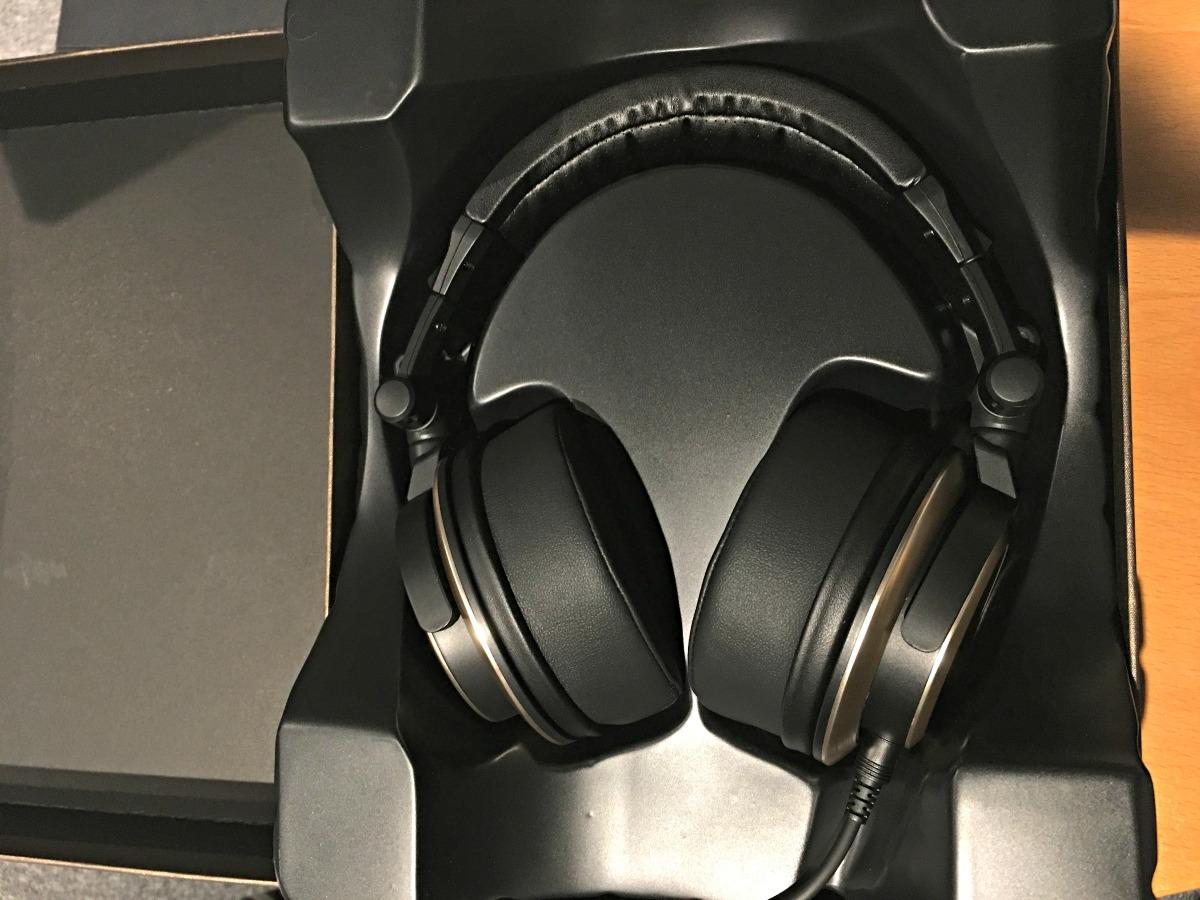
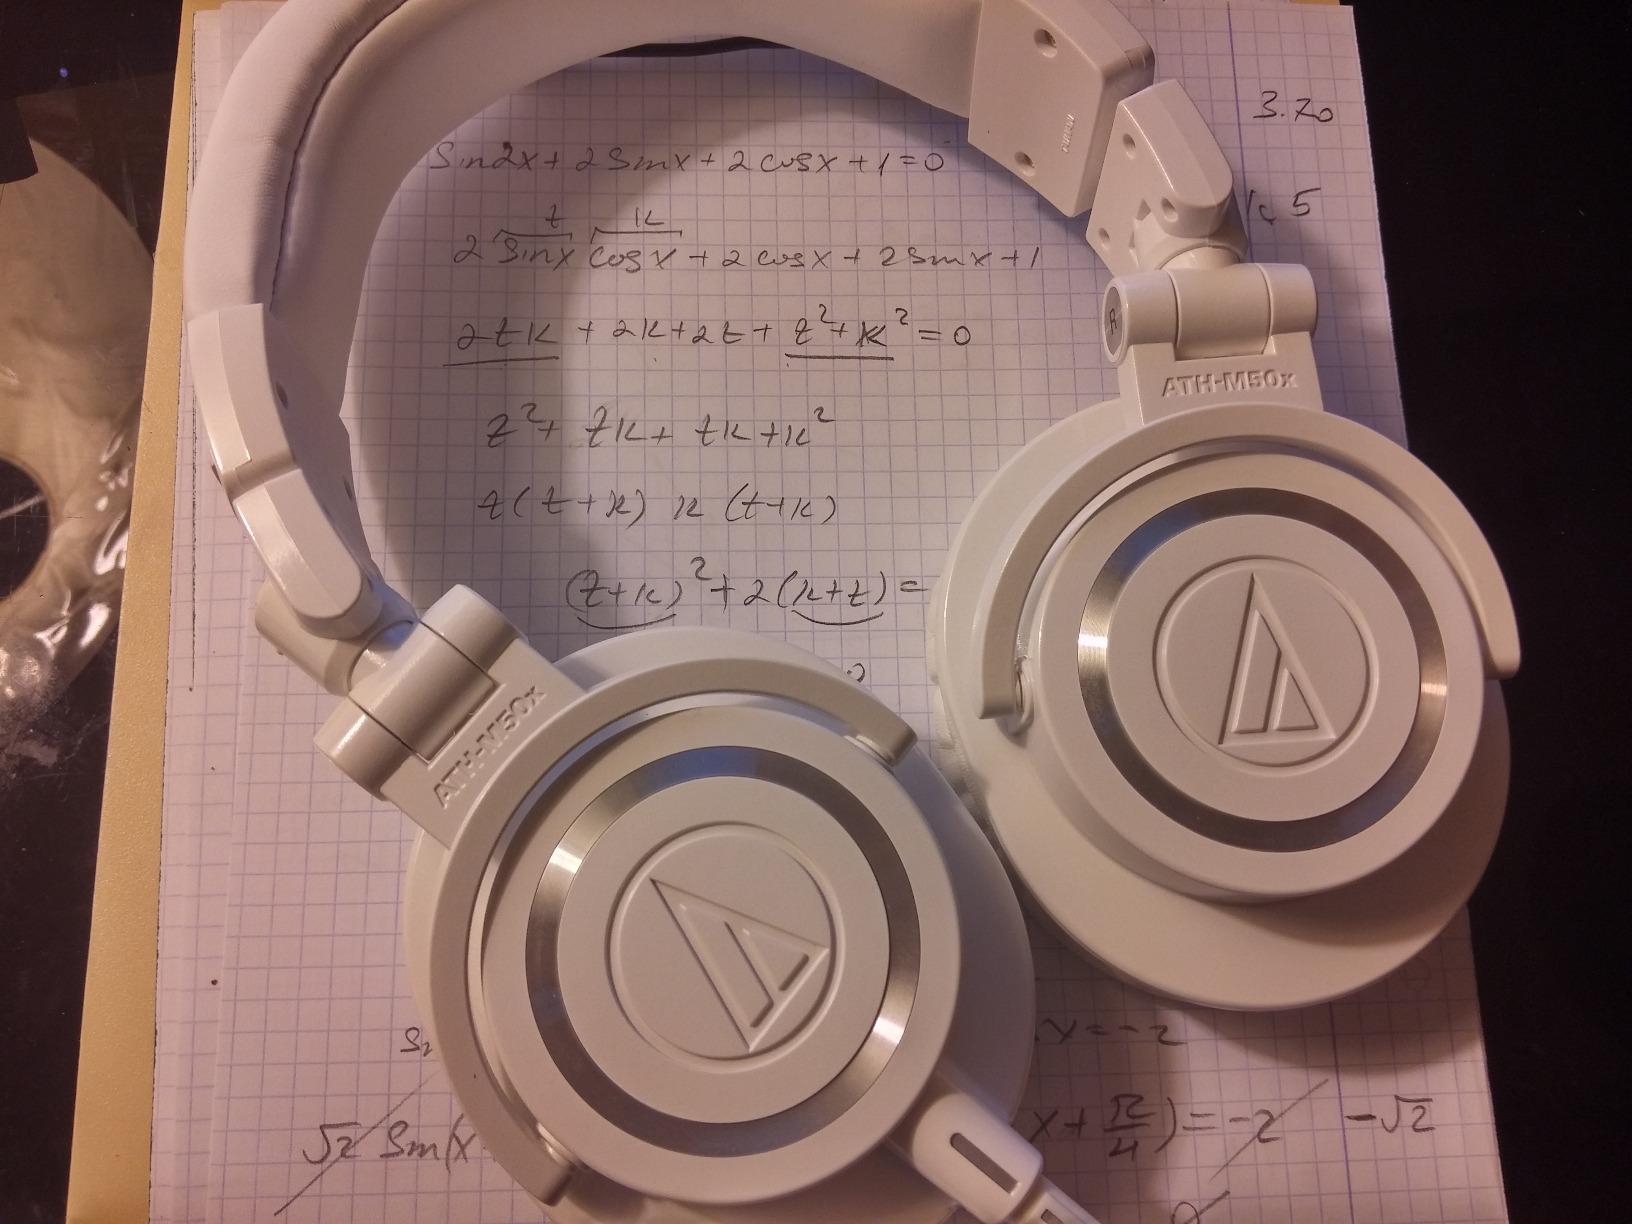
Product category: headphones
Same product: no